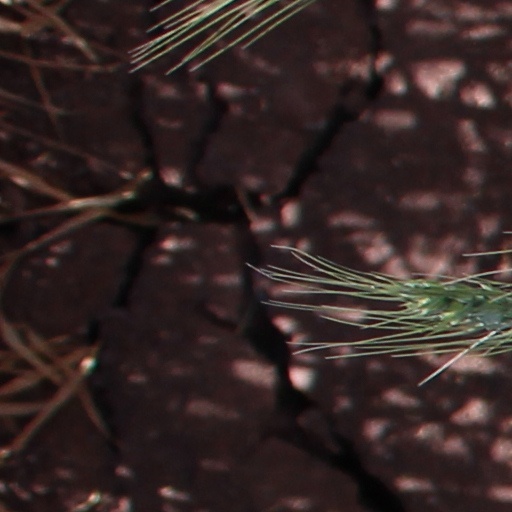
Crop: wheat